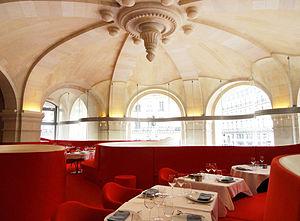
L’opéra Garnier, ou palais Garnier, est un théâtre national qui a la vocation d'être une académie de musique, de chorégraphie et de poésie lyrique ; il est un élément majeur du patrimoine du 9ᵉ arrondissement de Paris et de la capitale. Il est situé place de l'Opéra, à l'extrémité nord de l'avenue de l'Opéra et au carrefour de nombreuses voies. Il est accessible par le métro, par le RER et par le bus. L'édifice s'impose comme un monument particulièrement représentatif de l'architecture éclectique et du style historiciste de la seconde moitié du XIXᵉ siècle. Sur une conception de l’architecte Charles Garnier retenue à la suite d’un concours, sa construction, décidée par Napoléon III dans le cadre des transformations de Paris menées par le préfet Haussmann et interrompue par la guerre de 1870, fut reprise au début de la Troisième République, après la destruction par incendie de l’opéra Le Peletier en 1873. Le bâtiment est inauguré le 5 janvier 1875 par le président Mac Mahon sous la IIIᵉ République.